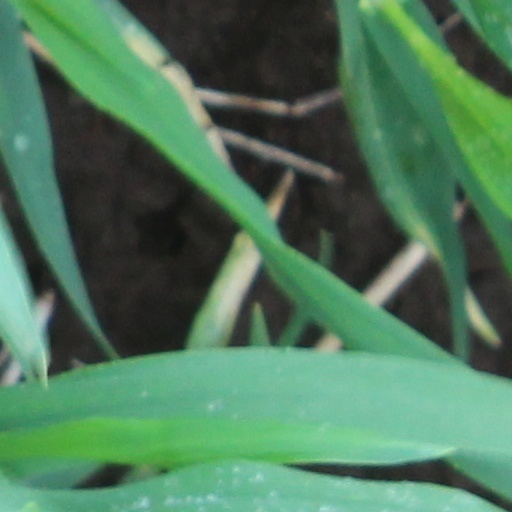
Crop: wheat